Young Ottomans

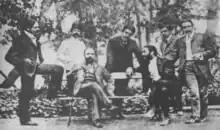
Young Ottomans, 1860s

According to Caroline Finkel, "the profound cultural dislocation and humiliation being experienced by the majority of Ottoman Muslims found expression at this juncture in strident criticism of the government for its appeasement of foreign powers." Due to the tumultuous environment, the Young Ottomans now had an audience, and action quickly followed. On May 30, 1876, a group of leading Ottoman politicians including Midhat Pasha staged a coup d’état and deposed Sultan Abdülaziz. Prince Murad, who was close with the Young Ottomans, was installed to the throne as Sultan Murad V. Murad had promised to institute the constitution, but he began to listen to his Grand Vizier Rüşdi Pasha, who advocated a cautious approach to reform. After the alleged suicide of Sultan Abdülaziz, Sultan Murad’s mental state began to rapidly decline and he became an alcoholic. "The suicide of his uncle and the murder of several members of his cabinet seem to have led to a severe nervous breakdown." As a result, after only three months on the throne, Murad was declared unfit to rule and was replaced by his younger brother, Hamit Efendi, who ascended to the throne on September 1, 1876, as Sultan Abdul Hamid II.